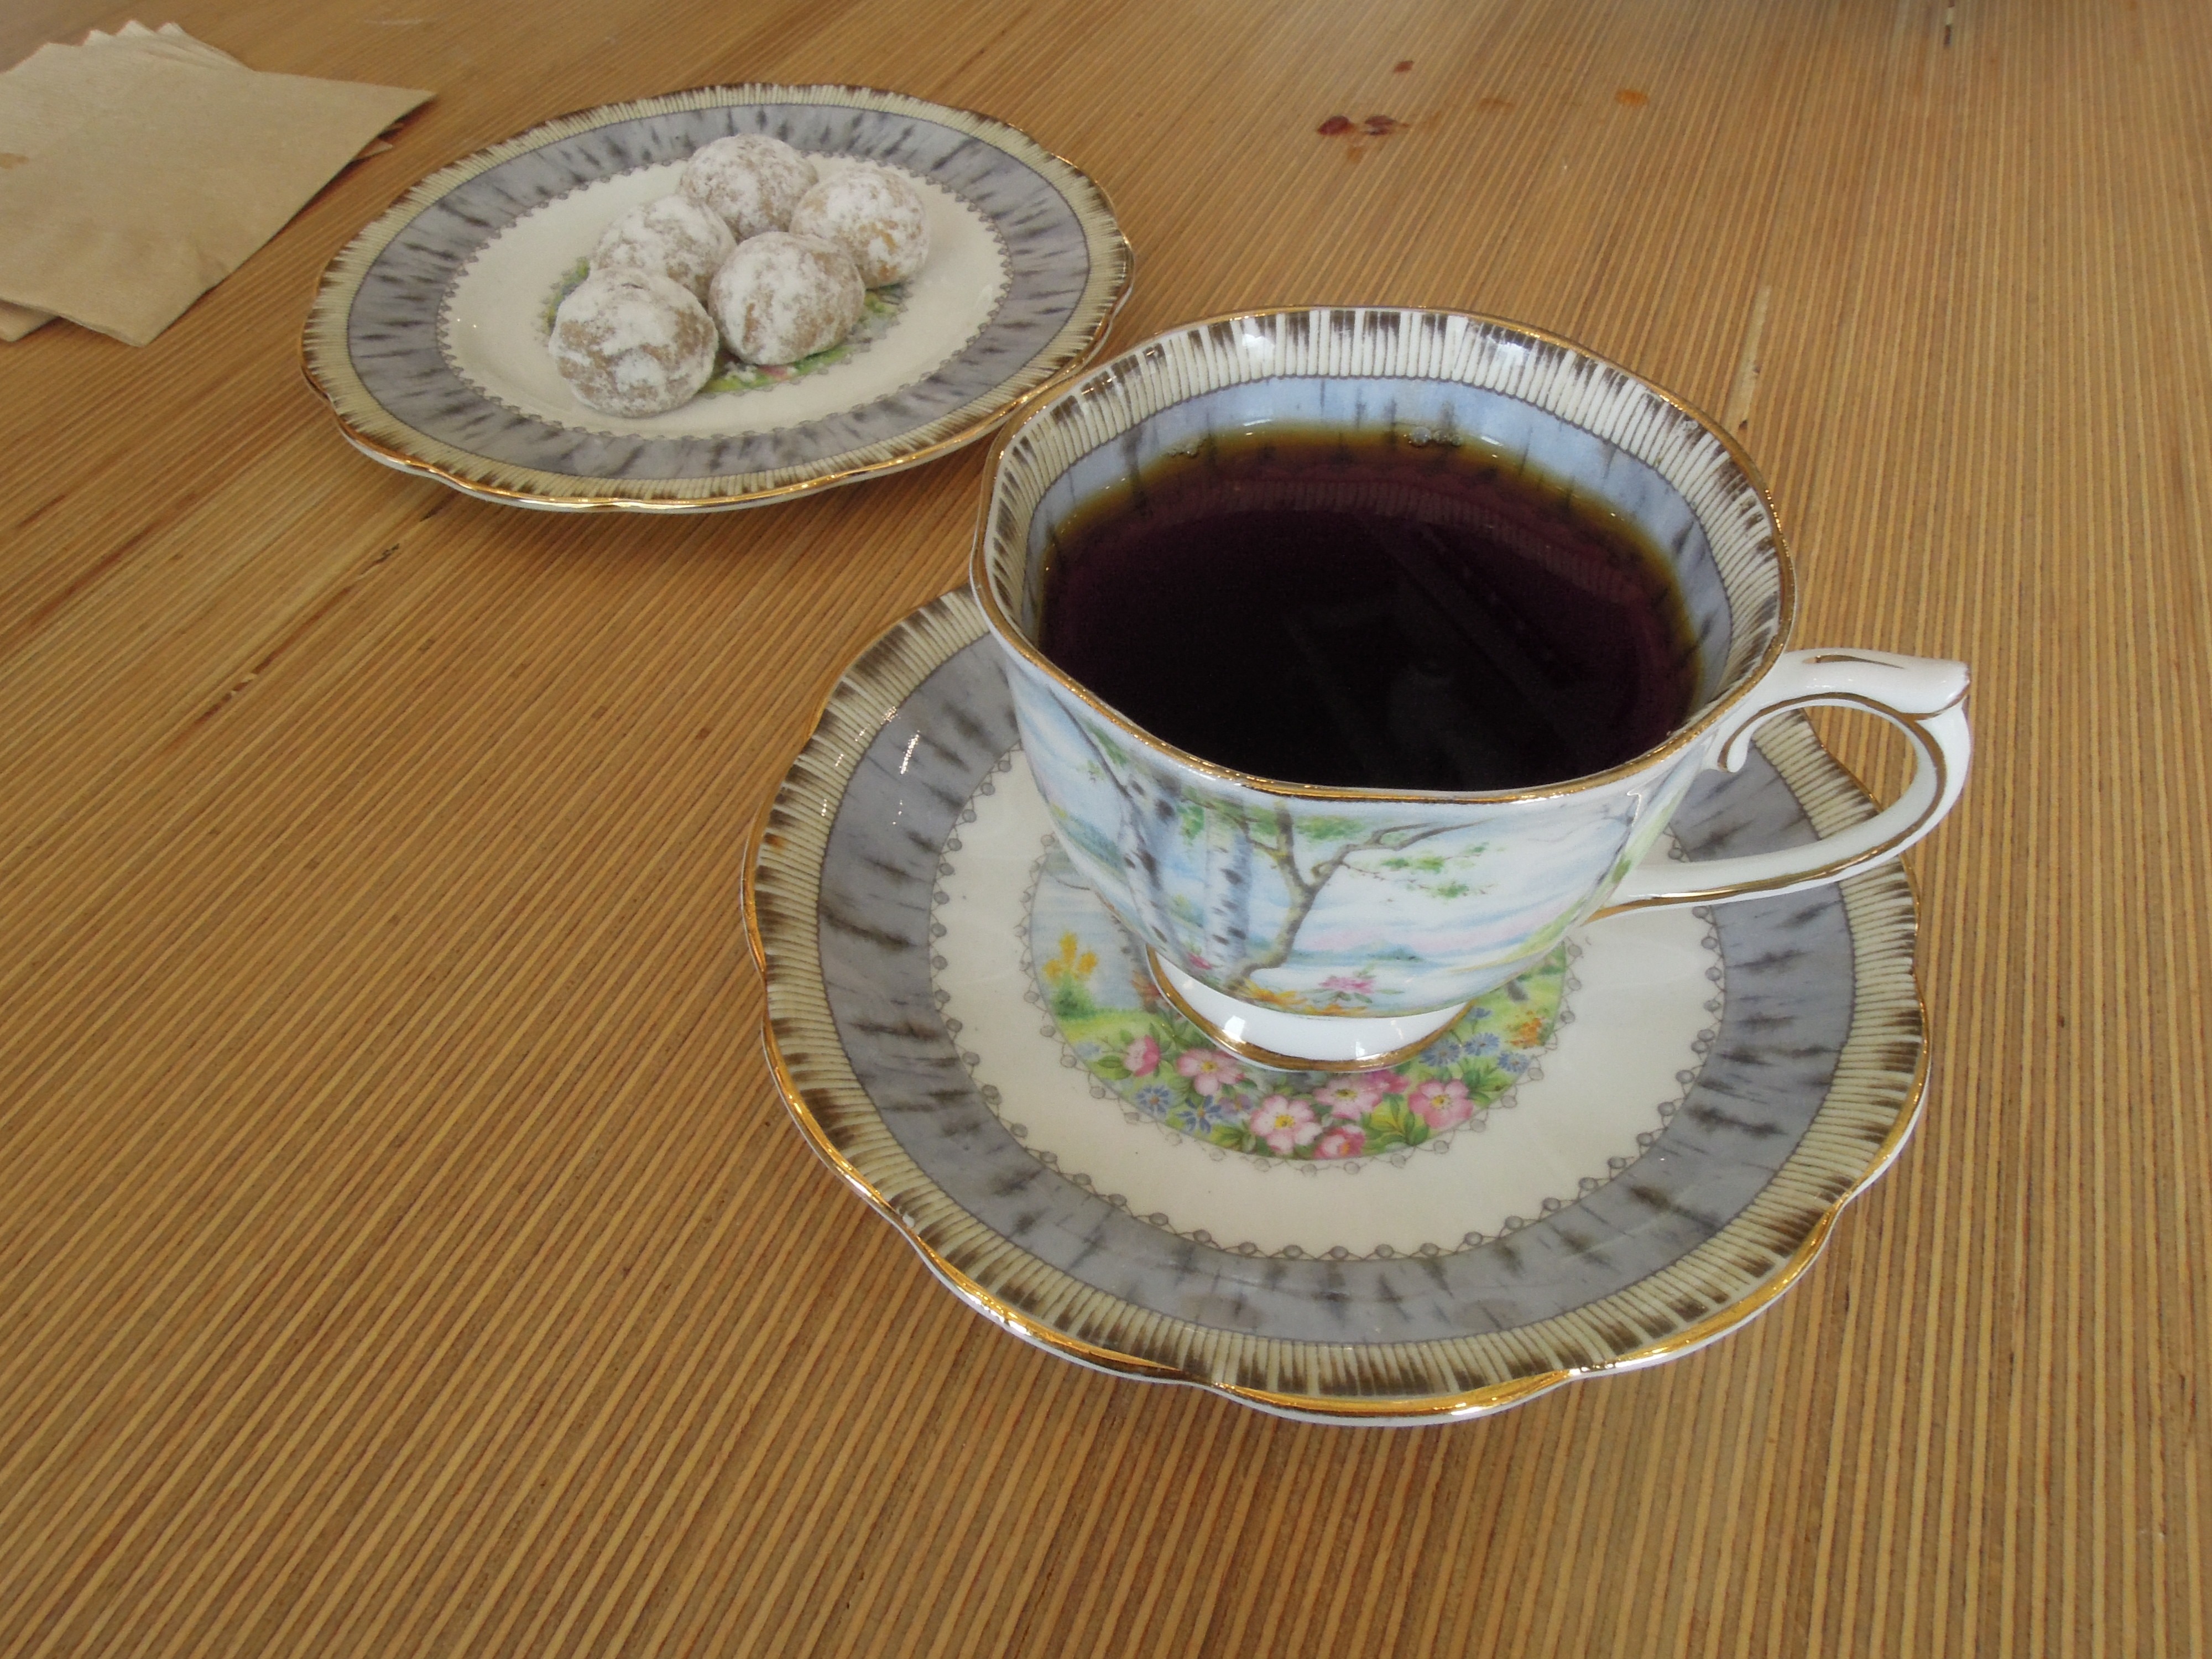
coffee, cup, saucer, ceramic, drink, coffee cup, coffee mug, free, art, porcelain